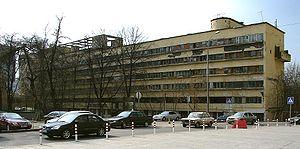
Le bâtiment du Narkomfin est un ensemble d'immeubles de logements à Moscou, dessiné par Moisei Ginzbourg et Ignaty Milinis en 1928, et achevé en 1932. Seuls deux des quatre bâtiments prévus furent terminés. L'ensemble est situé au 25, boulevard Novinsky, coincé entre l'ancien et le nouveau terrain de l'ambassade des États-Unis. C'est une des œuvres les plus emblématiques de la période de l'avant-garde russe et de l'architecture constructiviste. En mauvais état, ces immeubles connaissent un taux élevé de vacance depuis longtemps. Les propositions de rénovation, au mieux, maintiendraient les murs debout.
Cet article recense les sites concernés par l'observatoire mondial des monuments en 2002.
Nikolaï Alexandrovitch Milioutine est un bolchevik russe, membre du Narkomfin, qui s'est distingué par ses théories en architecture et en urbanisme.
La maison à cuisine unique est un modèle réformiste de logements urbains, où une cuisine centrale gérée centralement au sein d'un immeuble à plusieurs logements remplace les cuisines particulières de chaque logement. Le concept remonte aux idées de la juriste des droits des femmes et de la démocrate sociale Lily Braun.